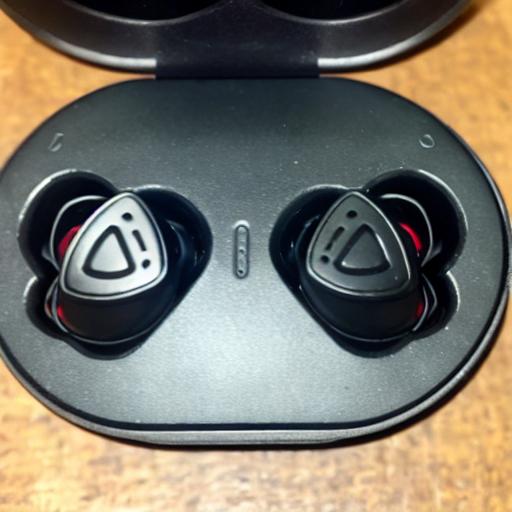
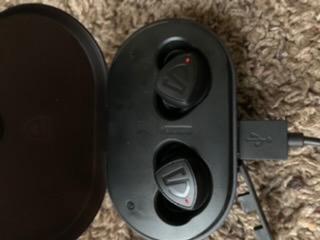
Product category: earbuds
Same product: no